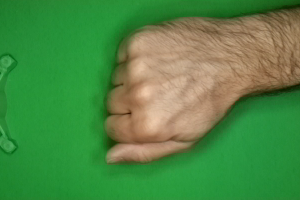
Label: rock